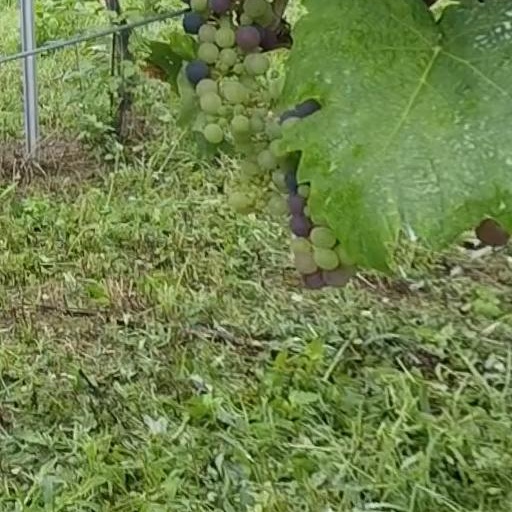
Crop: grape